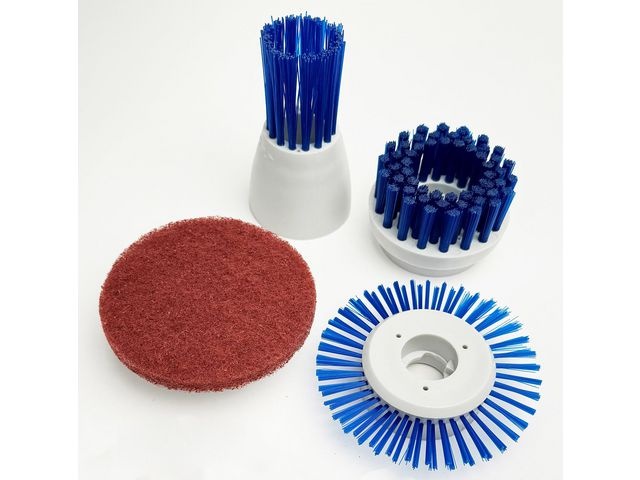
Børstesett ACTIVA Handy (4)
1 x Pakke. Dette børstekitet passer til Activa Handy Scrubber og inneholder 3 forskjellige børster (detalj-, fuge- og hardbørste) og en skurepad. Detaljbørsten brukes der det ellers er vanskelig å komme til, f.eks. i hjørner og lister. Fugebørsten er perfekt for å rengjøre fuger, og den harde børsten fungerer på de fleste overflater der du raskt trenger å gjøre rent. Skurepaden brukes med fordel på for eksempel dusjvegger, vasker eller badekar.
Brand: EMO
Category: Home & Garden > Household Appliance Accessories > Floor & Steam Cleaner Accessories > Floor Cleaning Pads